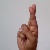
The image shows a hand gesture representing the letter 'R' in Indian Sign Language.